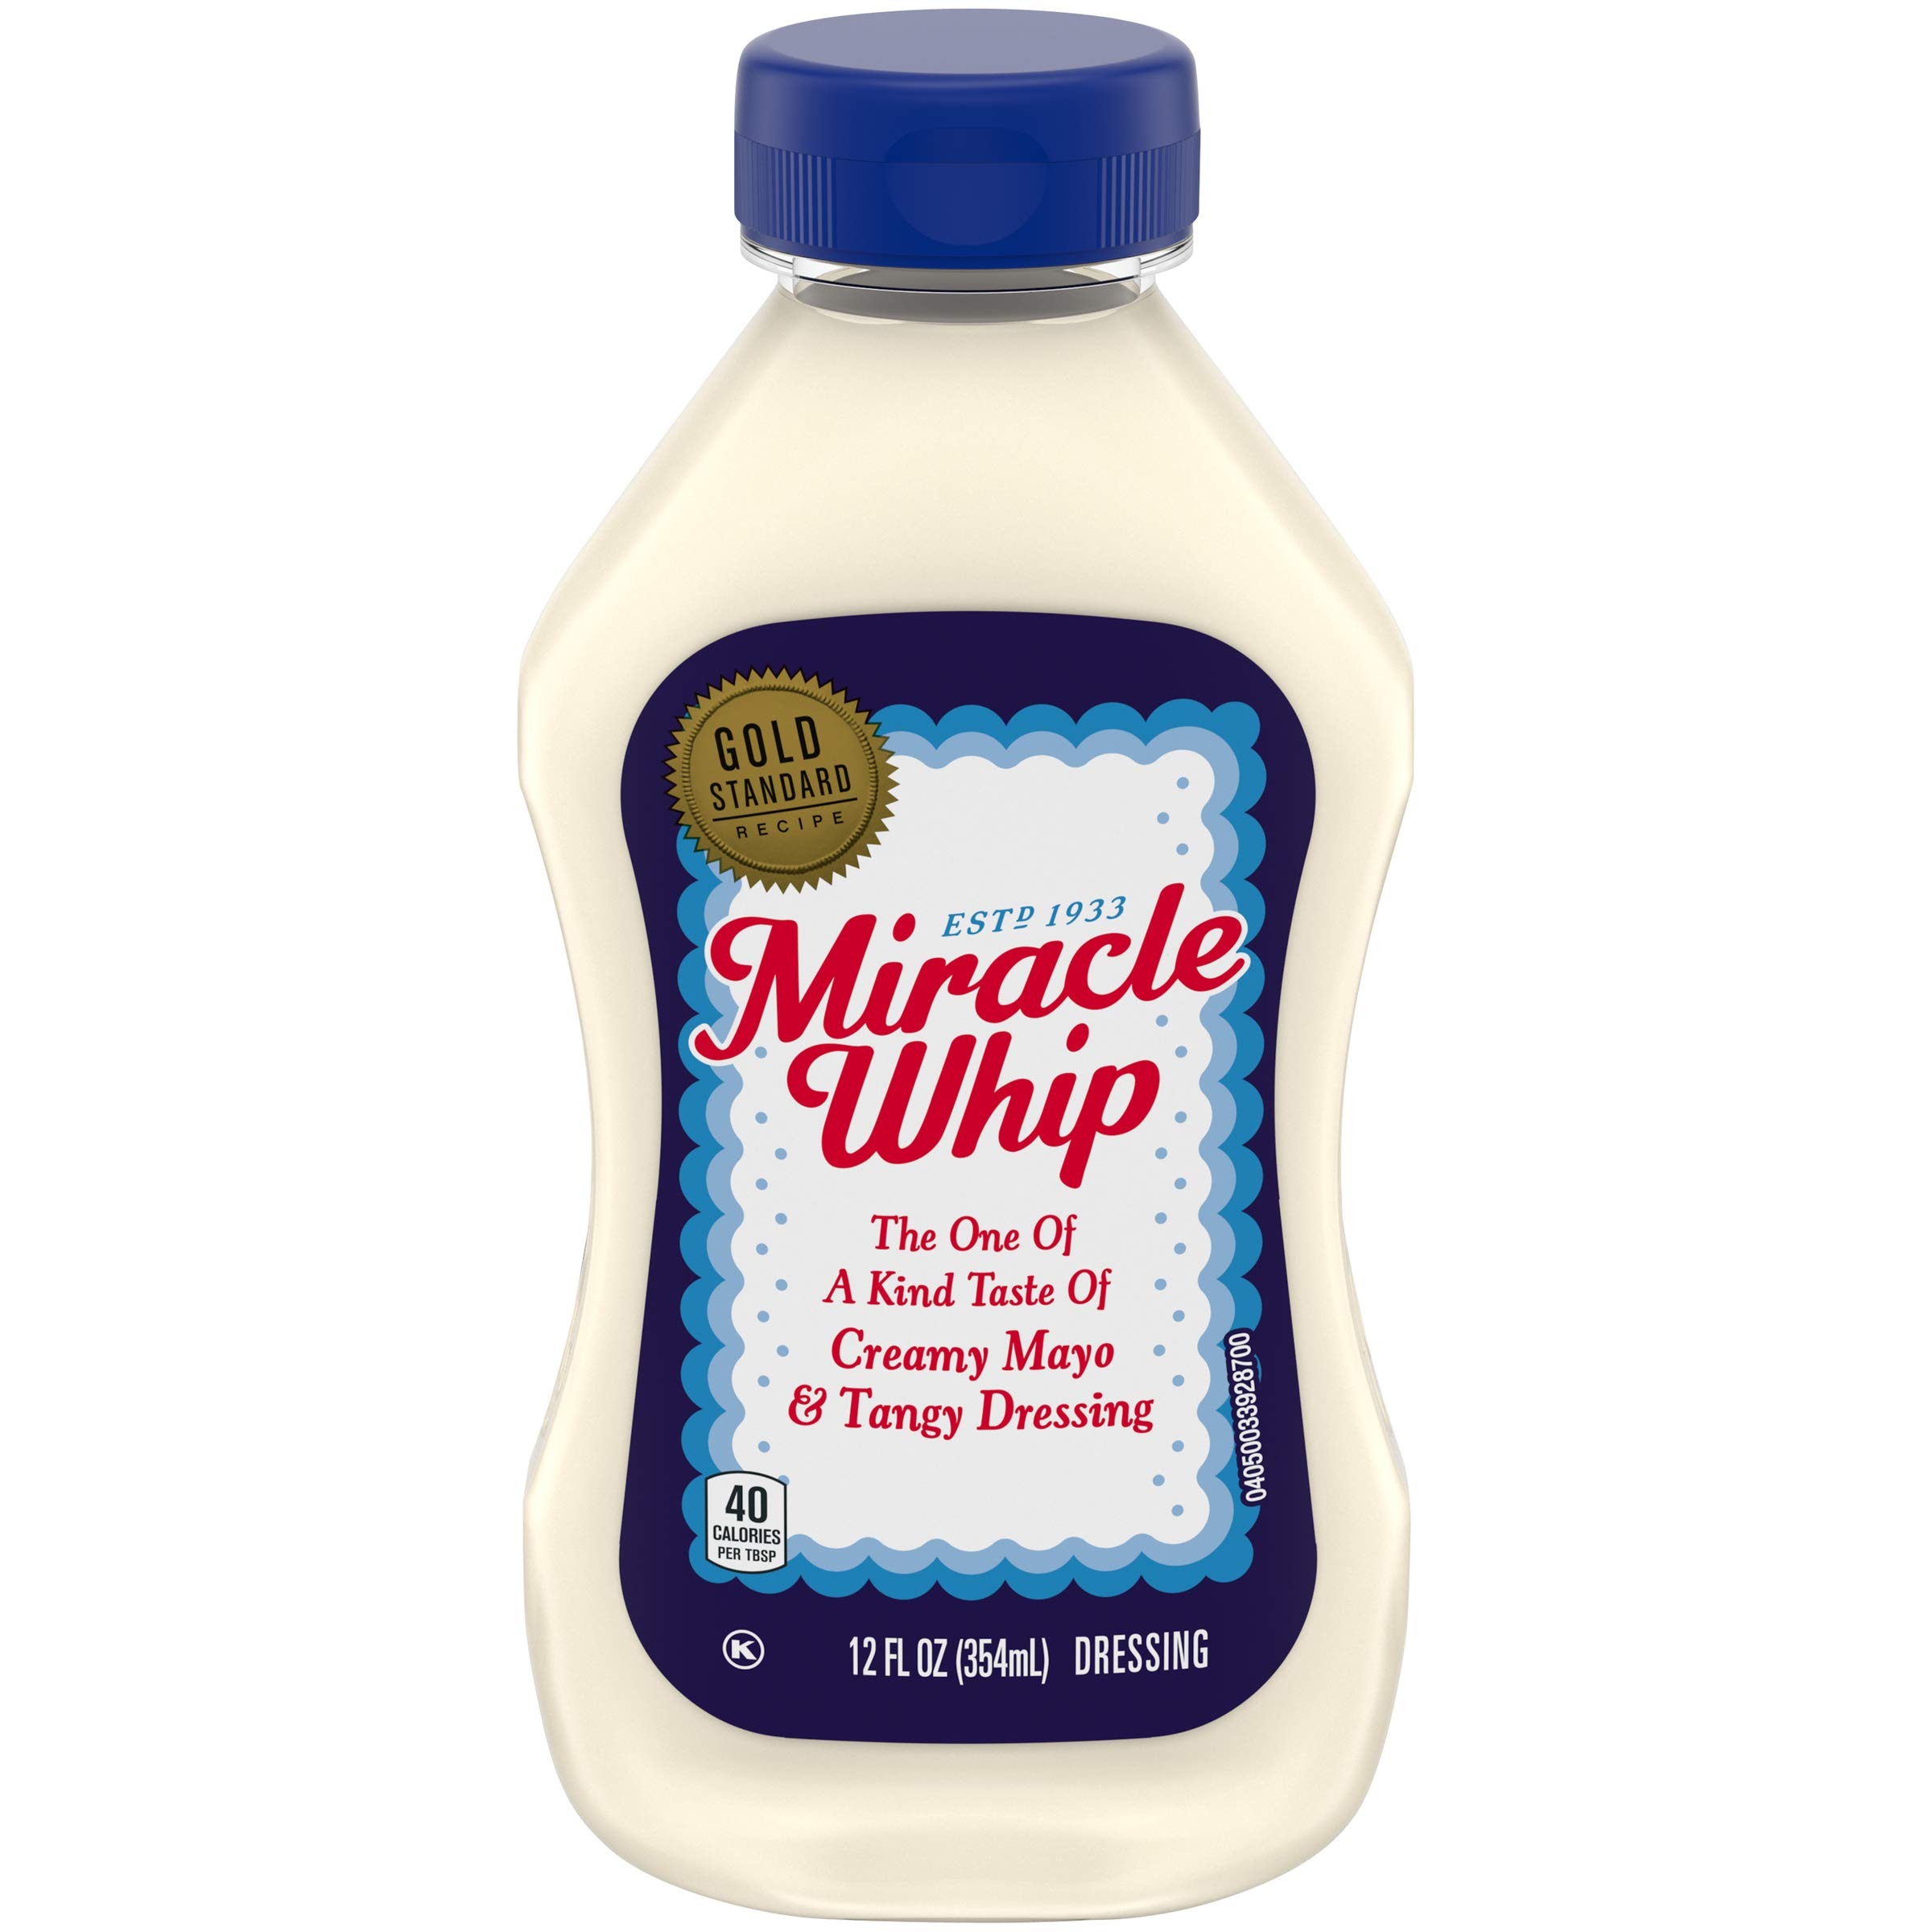
Item Name: Miracle Whip Original Dressing (12 oz Bottle)
Value: 12.0
Unit: Fl Oz

Price: 5.24